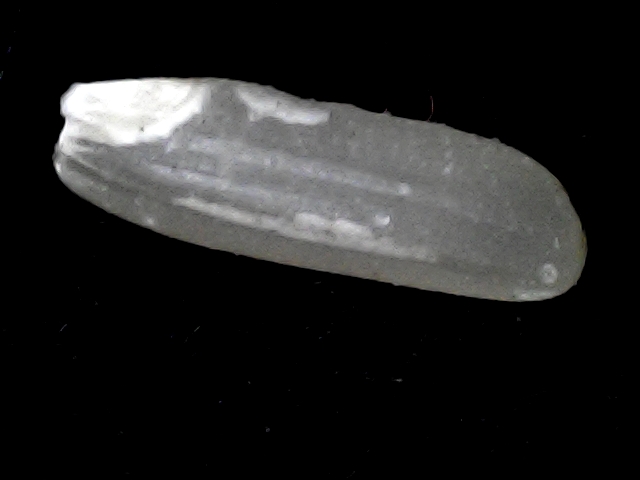
Rice variety: BD87